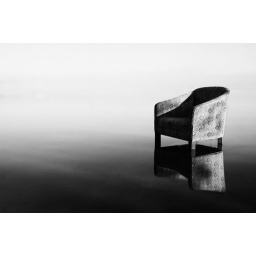
The &lt;b&gt;Ugly Chair&lt;/b&gt; sitting in water with large fog bank in background.